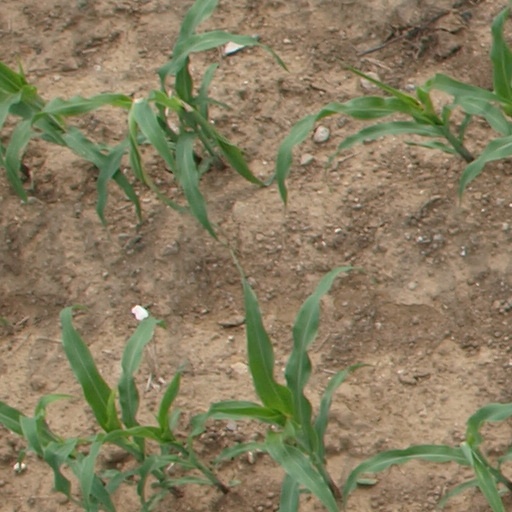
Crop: maize; corn